Symphony No. 3 (Mahler)

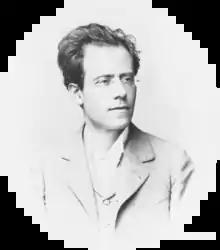
Mahler in 1898

The Symphony No. 3 in D minor by Gustav Mahler was written in sketch beginning in 1893, composed primarily in 1895, and took final form in 1896. Consisting of six movements, it is Mahler's longest composition and is the longest symphony in the standard repertoire, with a typical performance lasting around 95 to 110 minutes. It was voted one of the ten greatest symphonies of all time in a survey of conductors carried out by the "BBC Music Magazine".